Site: brandenburg
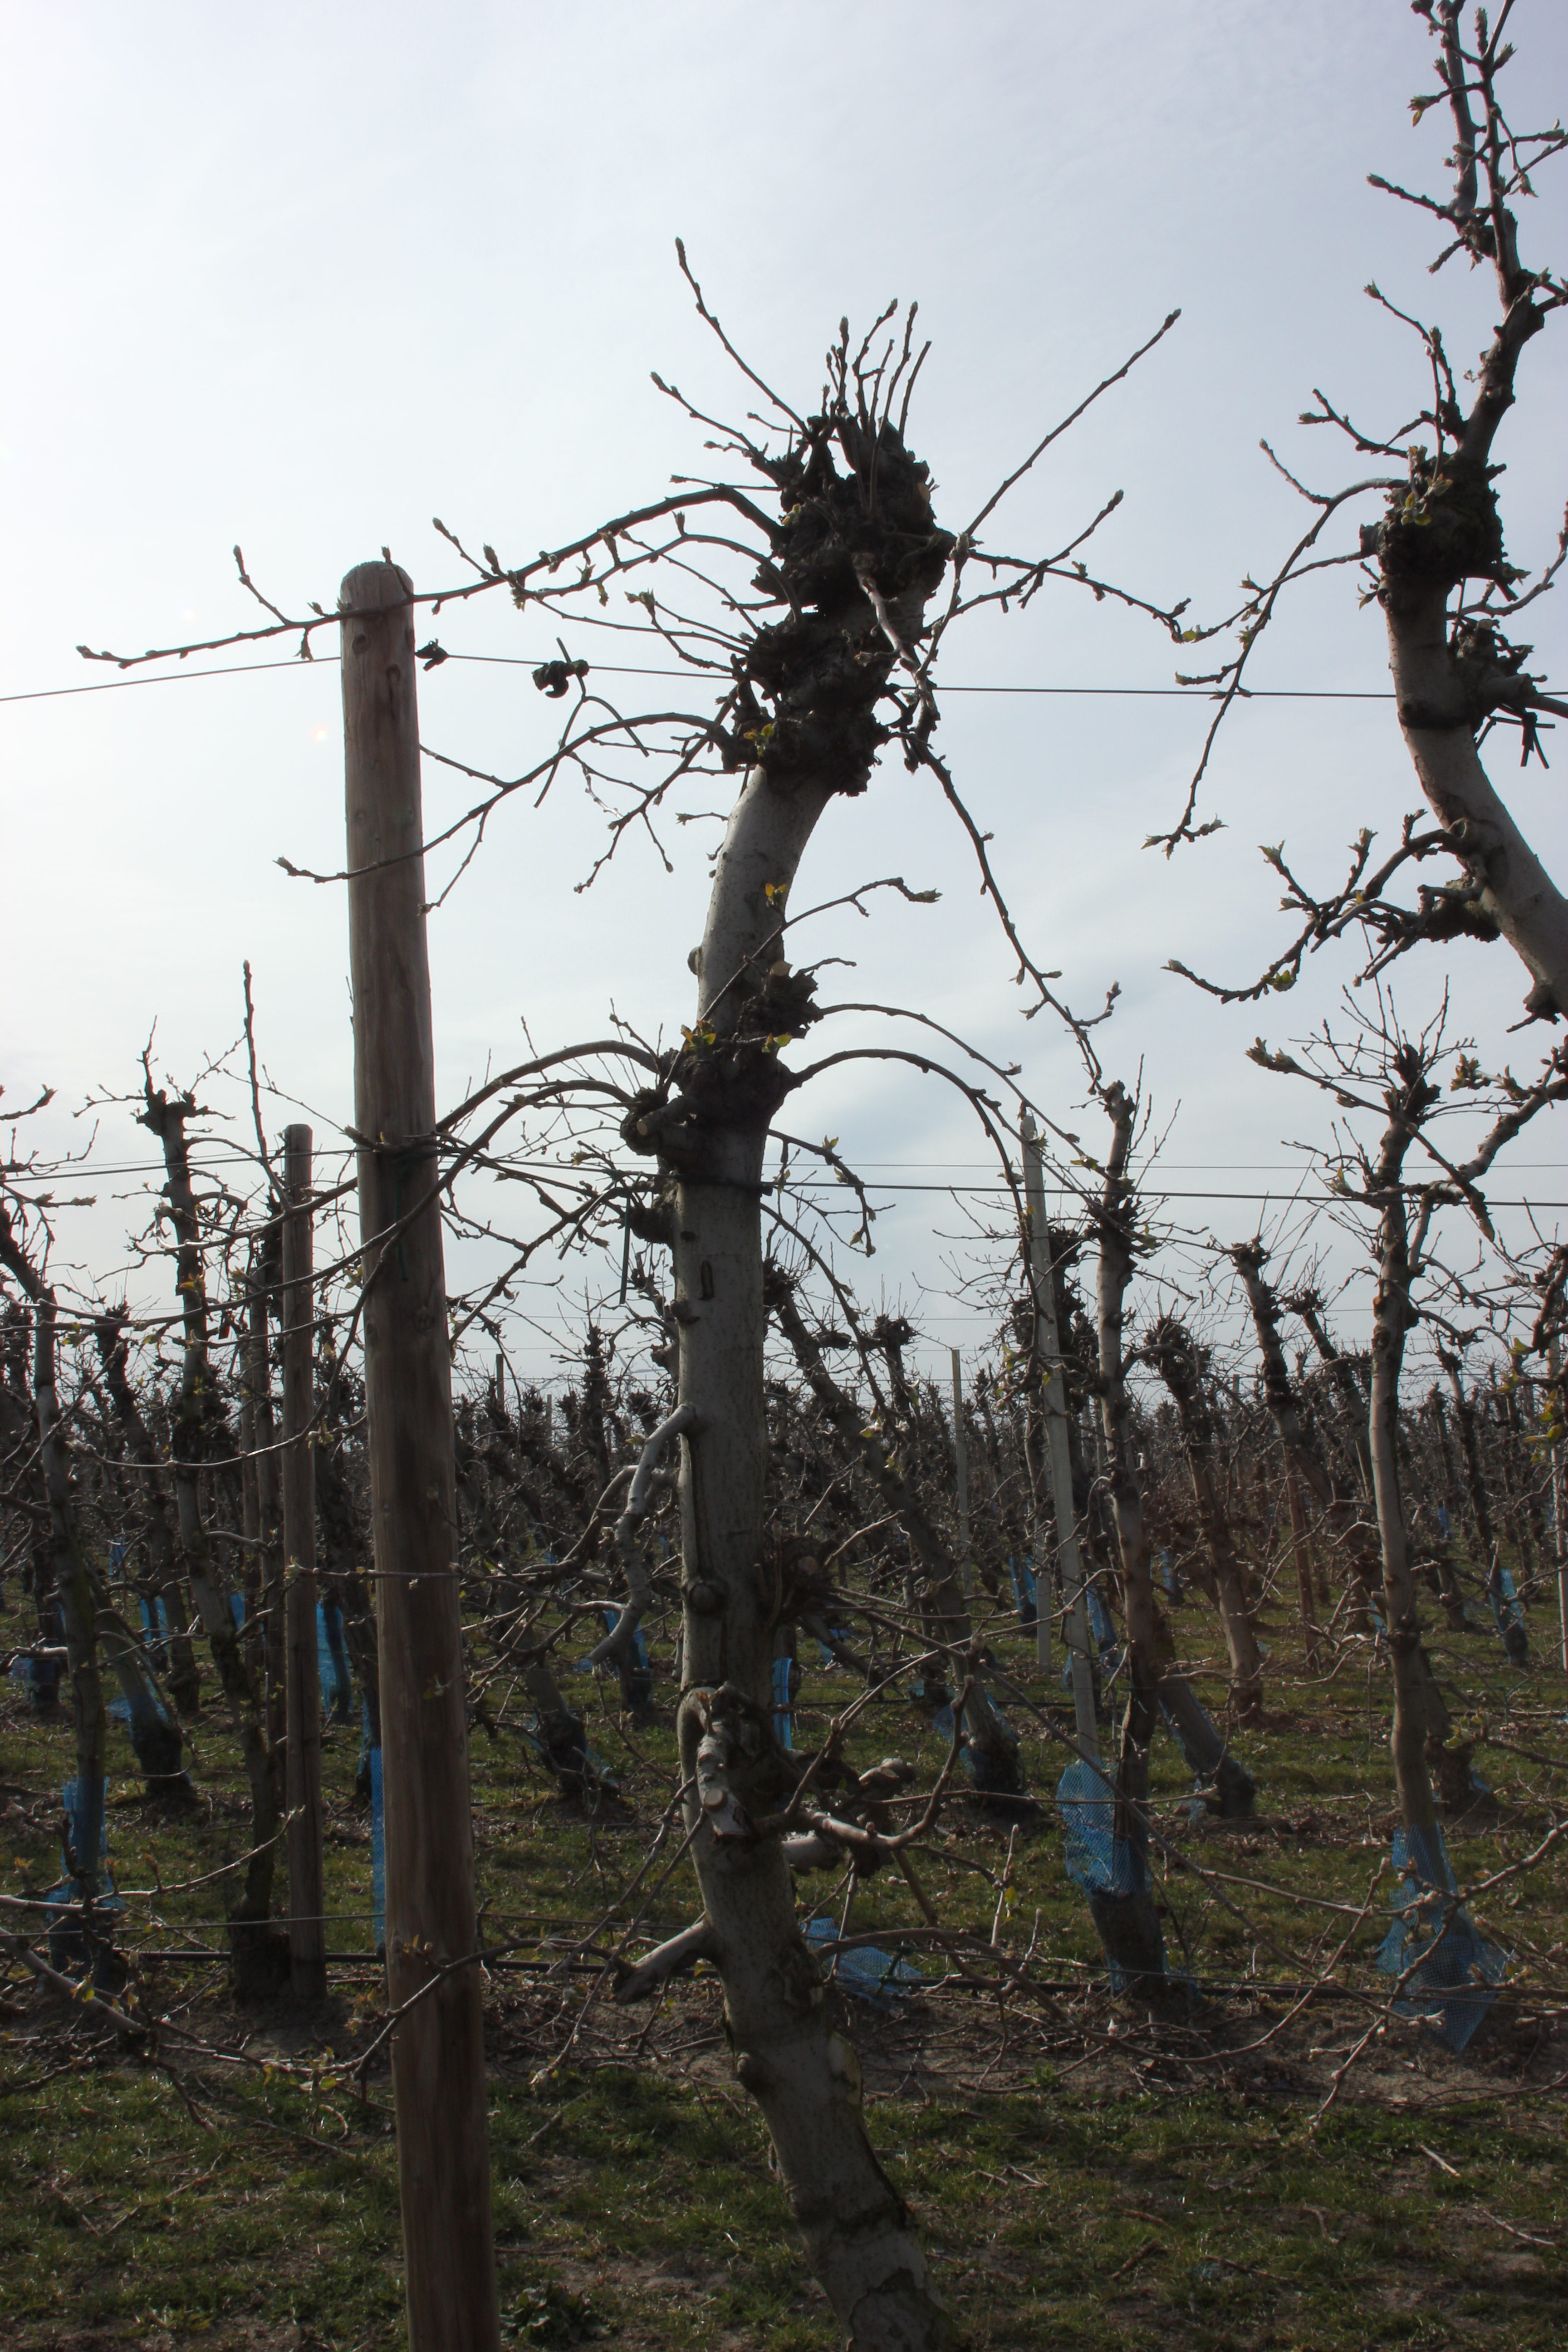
Growth stage (BBCH 54): Inflorescence emergence